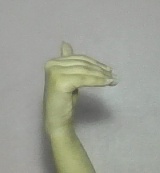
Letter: khaa